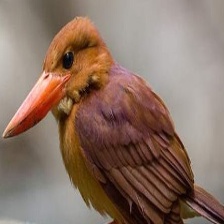
Species: RUDY KINGFISHER
Scientific name: HALCYON COROMANDA